Basil Al Bayati

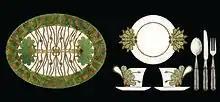
Palm Banqueting Suite

Al Bayati is known in particular for the Great Mosque of Edinburgh, also known as the Edinburgh Central Mosque of which, Geza Fehervari, Professor of Islamic Art & Archaeology at London University, has said "The architectural elements and decorative details, while basically relying on Islamic, mainly Turkish traditions, successfully interact with the architectural and decorative age-old customs of Scotland."